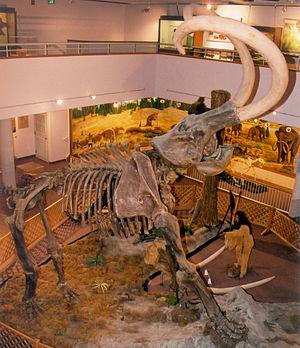
Le Mammouth de Colomb est une espèce éteinte de la famille des éléphantidés. Appelé également « Mammouth américain », il ne faut pas le confondre avec Mammut americanum, le Mastodonte d'Amérique.